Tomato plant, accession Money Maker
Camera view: horizontal (90 deg, fisheye); turntable rotation: 90 degrees
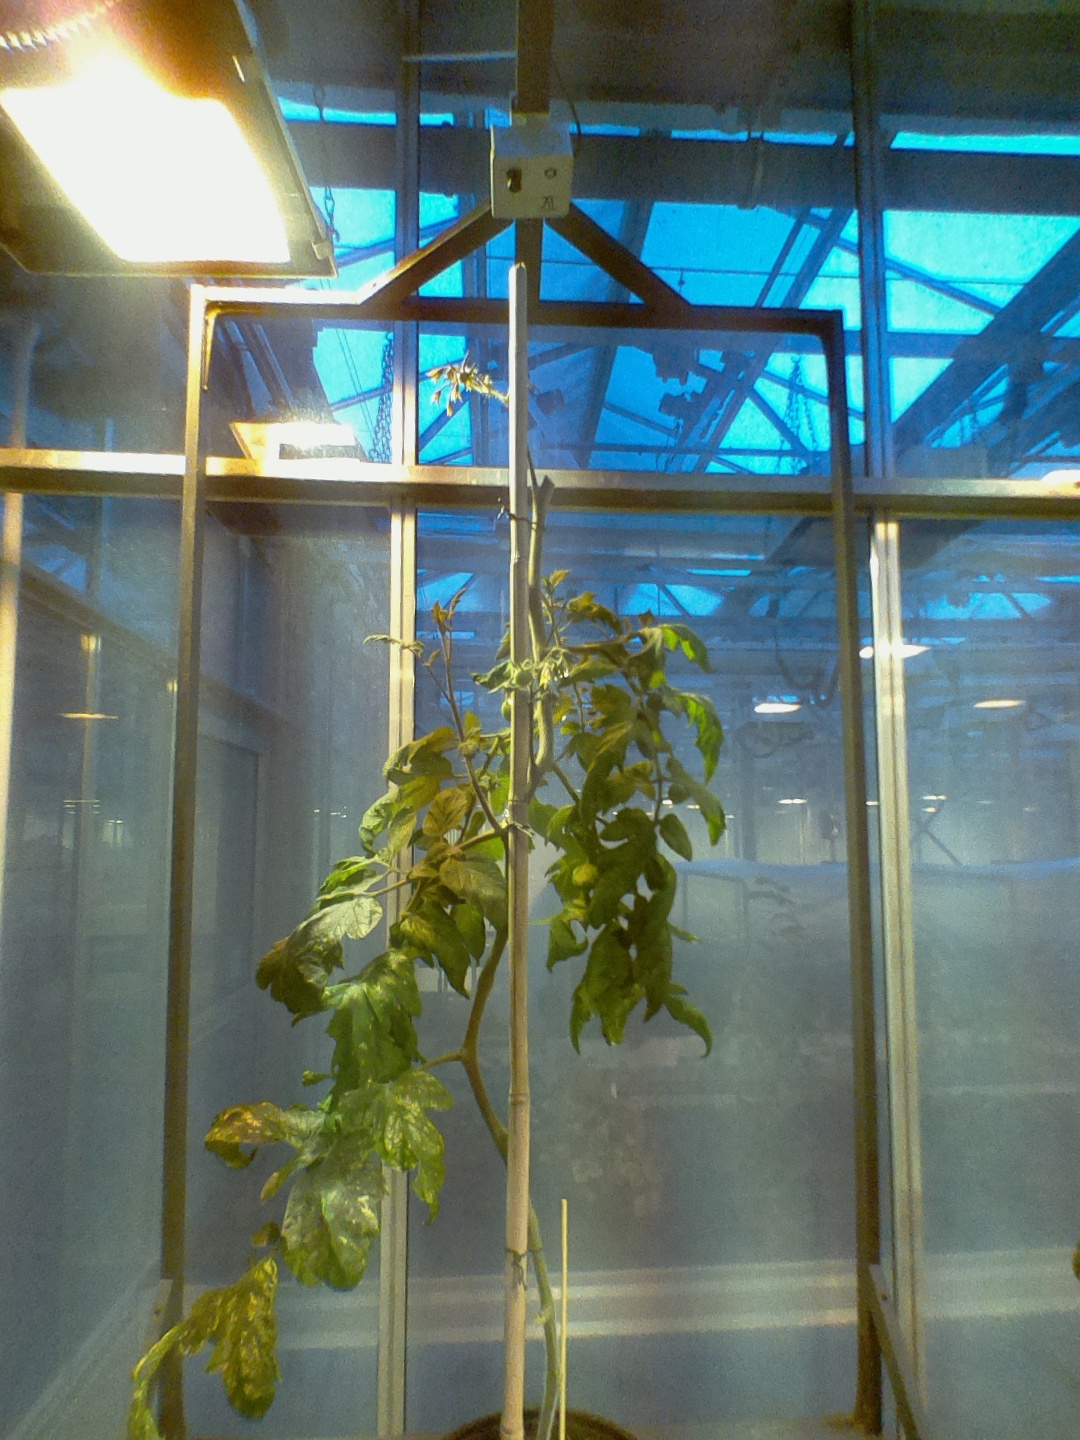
BBCH growth stage 73: 30%-40% of final fruit size